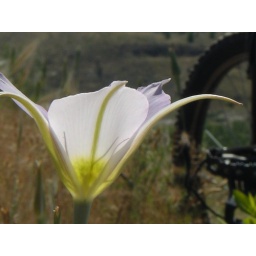
The clean, transparent delicacy of this wildflower contrasts against the hard dirty bike tire in the Boise Foothills.